Story of O

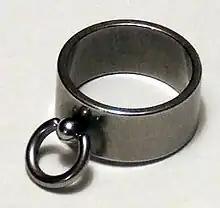
Movie-style Ring of O, as sold in Europe.

In February 1955, "Story of O" won the French literature prize Prix des Deux Magots, but the French authorities still brought obscenity charges against the publisher. The charges were rejected by the courts, but a publicity ban was imposed for a number of years.